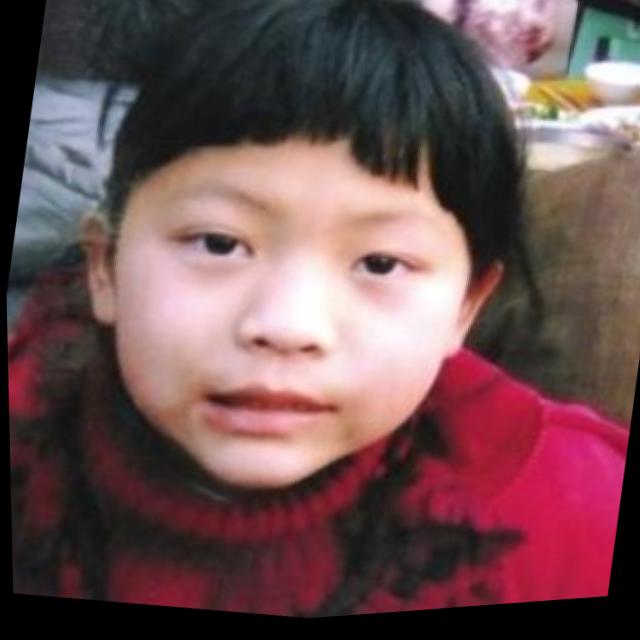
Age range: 0-12